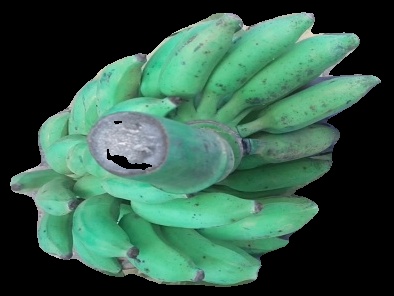
Variety: elakki-bale
Grade: grade3